The Man Who Made Husbands Jealous (film)

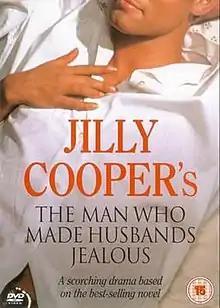

The Man Who Made Husbands Jealous is a 1997 British television film based on Jilly Cooper's 1993 book of the same name in the Rutshire Chronicles series, directed by Robert Knights and produced by Sarah Lawson. The title role of Lysander Hawkley is played by Stephen Billington.